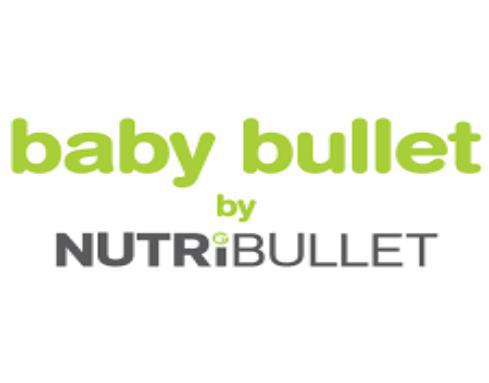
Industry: Necessities